Laruscade

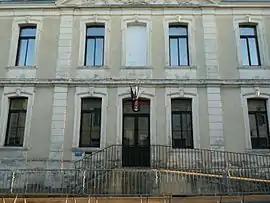
The town hall in Laruscade

Laruscade is a commune in the Gironde department in Nouvelle-Aquitaine in southwestern France.